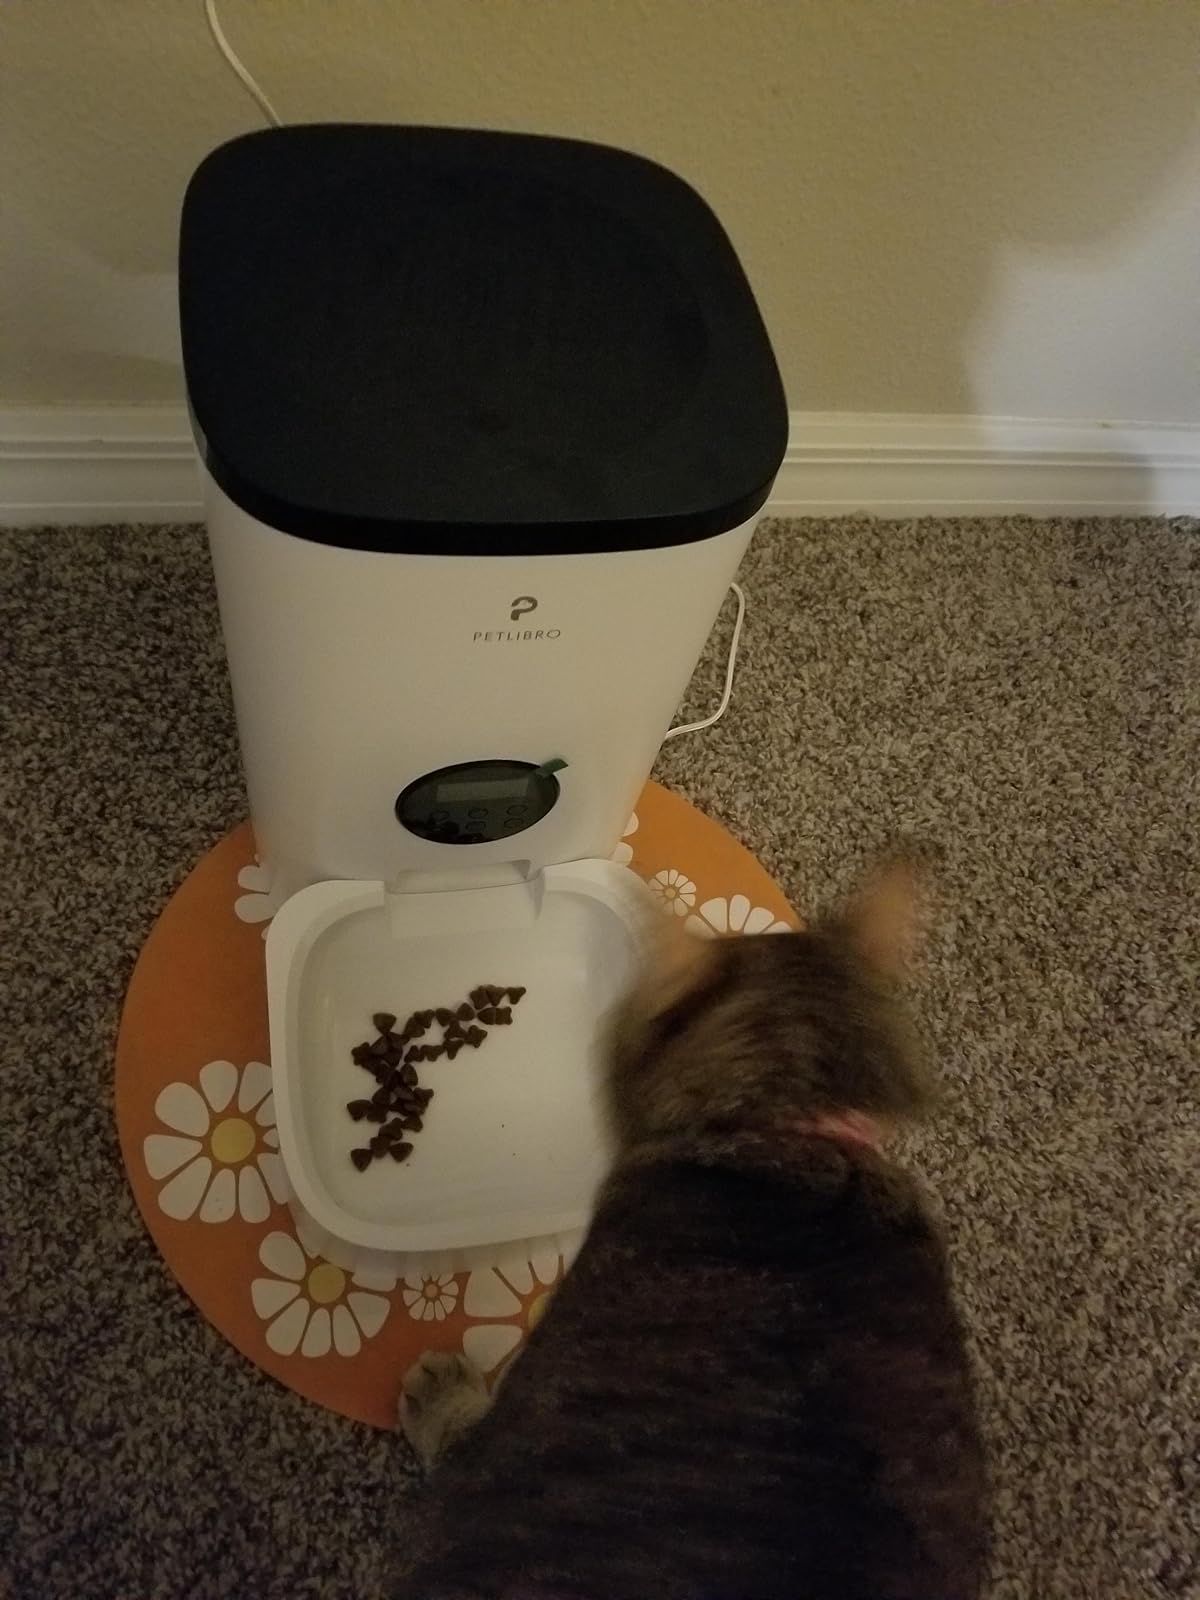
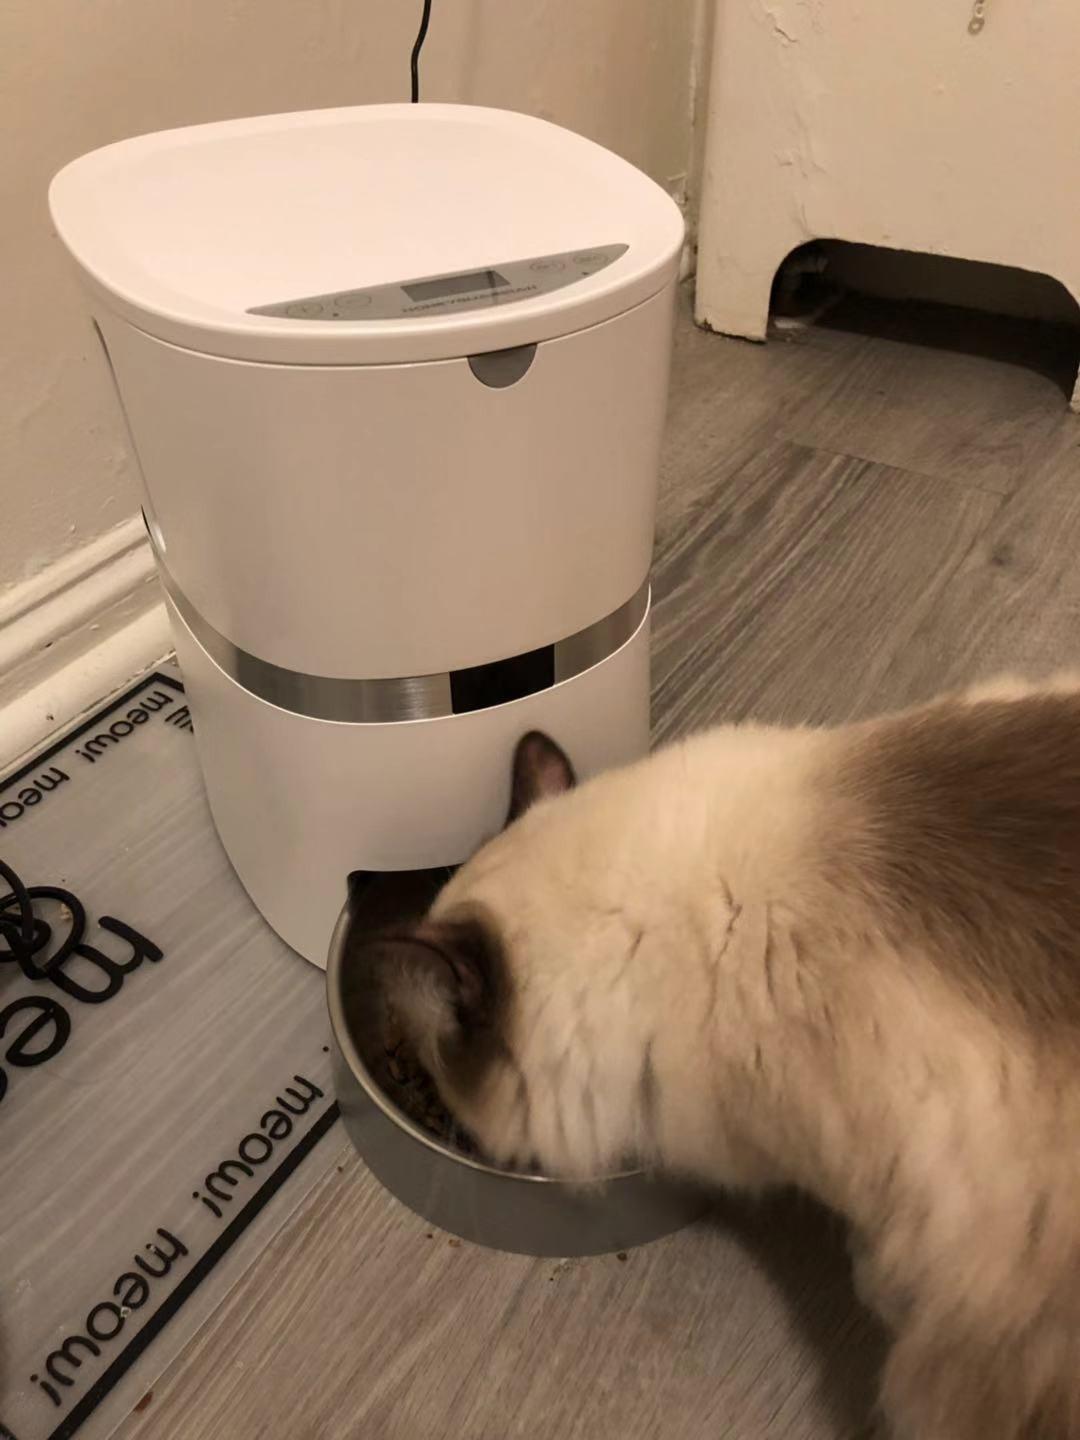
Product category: items_feeder
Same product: no